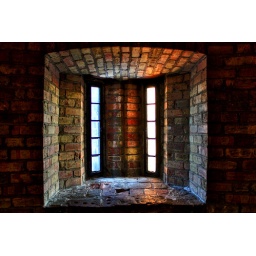
Looking out a window in the tower at Casa Loma in Toronto, December 2008.3-image HDR w. PhotomatixIMG_4060_58_59